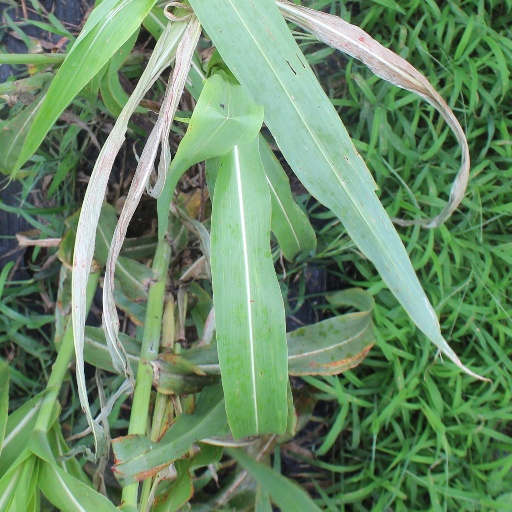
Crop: sorghum